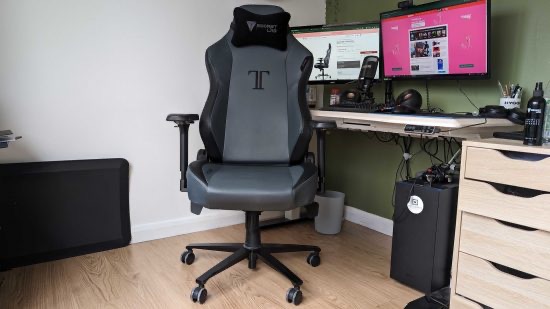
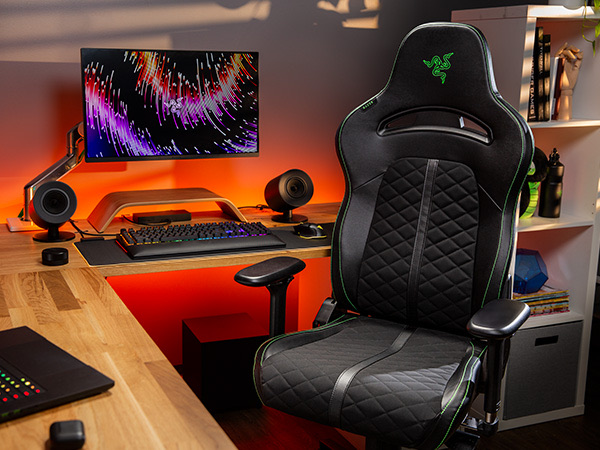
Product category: items_chair
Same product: no